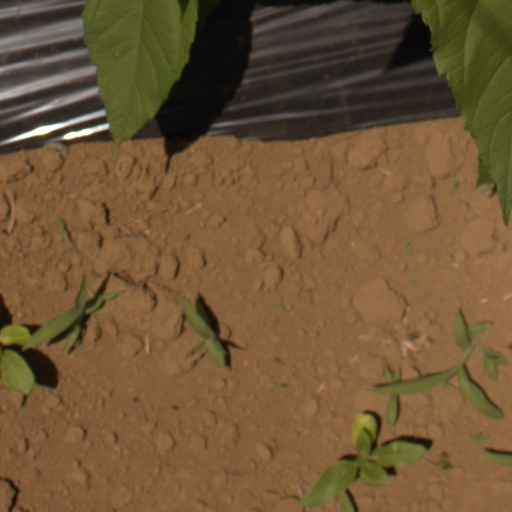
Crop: Jerusalem artichoke